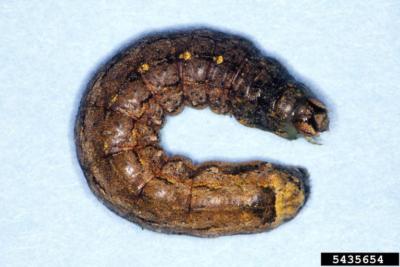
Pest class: cutworms